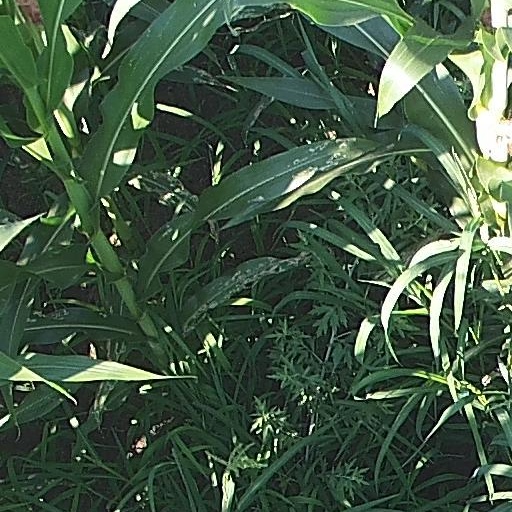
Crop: maize; corn